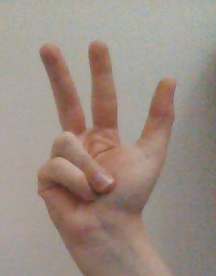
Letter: al